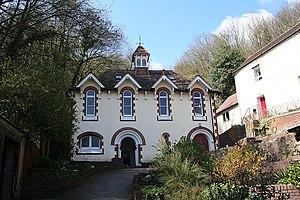
Les collines de Malvern sont une chaîne des comtés anglais du Worcestershire, du Herefordshire et de l'extrémité septentrionale du Gloucestershire. Elles dominent la campagne environnante et les villages du district de Malvern. Au point culminant, un belvédère donne un panorama de la vallée de la Severn avec les collines du Herefordshire et les chaînes galloises, le Canal de Bristol et les cathédrales de Worcester, de Gloucester et de Hereford.